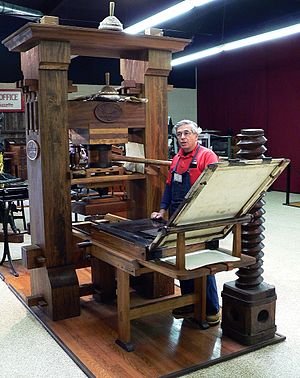
Trykpresse
Genskabt Gutenberg-trykpesse på International Printing Museum, Carson, Californien.
En trykpresse er en mekanisk anordning til at sætte tryk på en overflade med blæk der hviler på en medium, hvorved blækket bliver overført til mediet. Opfindelsen af trykpressen markerede en meget stor forbedring i tidligere tiders trykkemetoder, hvor klæde, papir eller andet blev børstet eller gnubbet gentagende gang for at få overført blækket, og trykpressen accelererede denne proces voldsomt. Den blev normalt brugt til tekster, og spredning af trykpressen var en af de mest betydningsfulde begivenheder i det andet årtusinde. Trykpressen var historiens første eksempel på industriel massefremstilling vha. genanvendeligt udstyr.